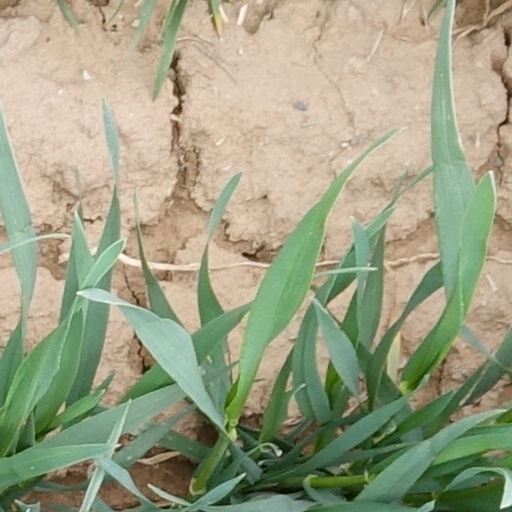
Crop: wheat